Billy Hughes

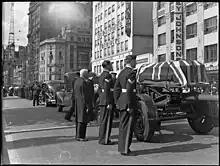
Billy Hughes' funeral, Sydney, 2 November 1952, Sam Hood

Hughes demanded that Australia have independent representation within the newly-formed League of Nations. Despite the rejection of his conscription policy, Hughes retained popularity with Australian voters and, at the 1919 Australian federal election, his government was comfortably re-elected.